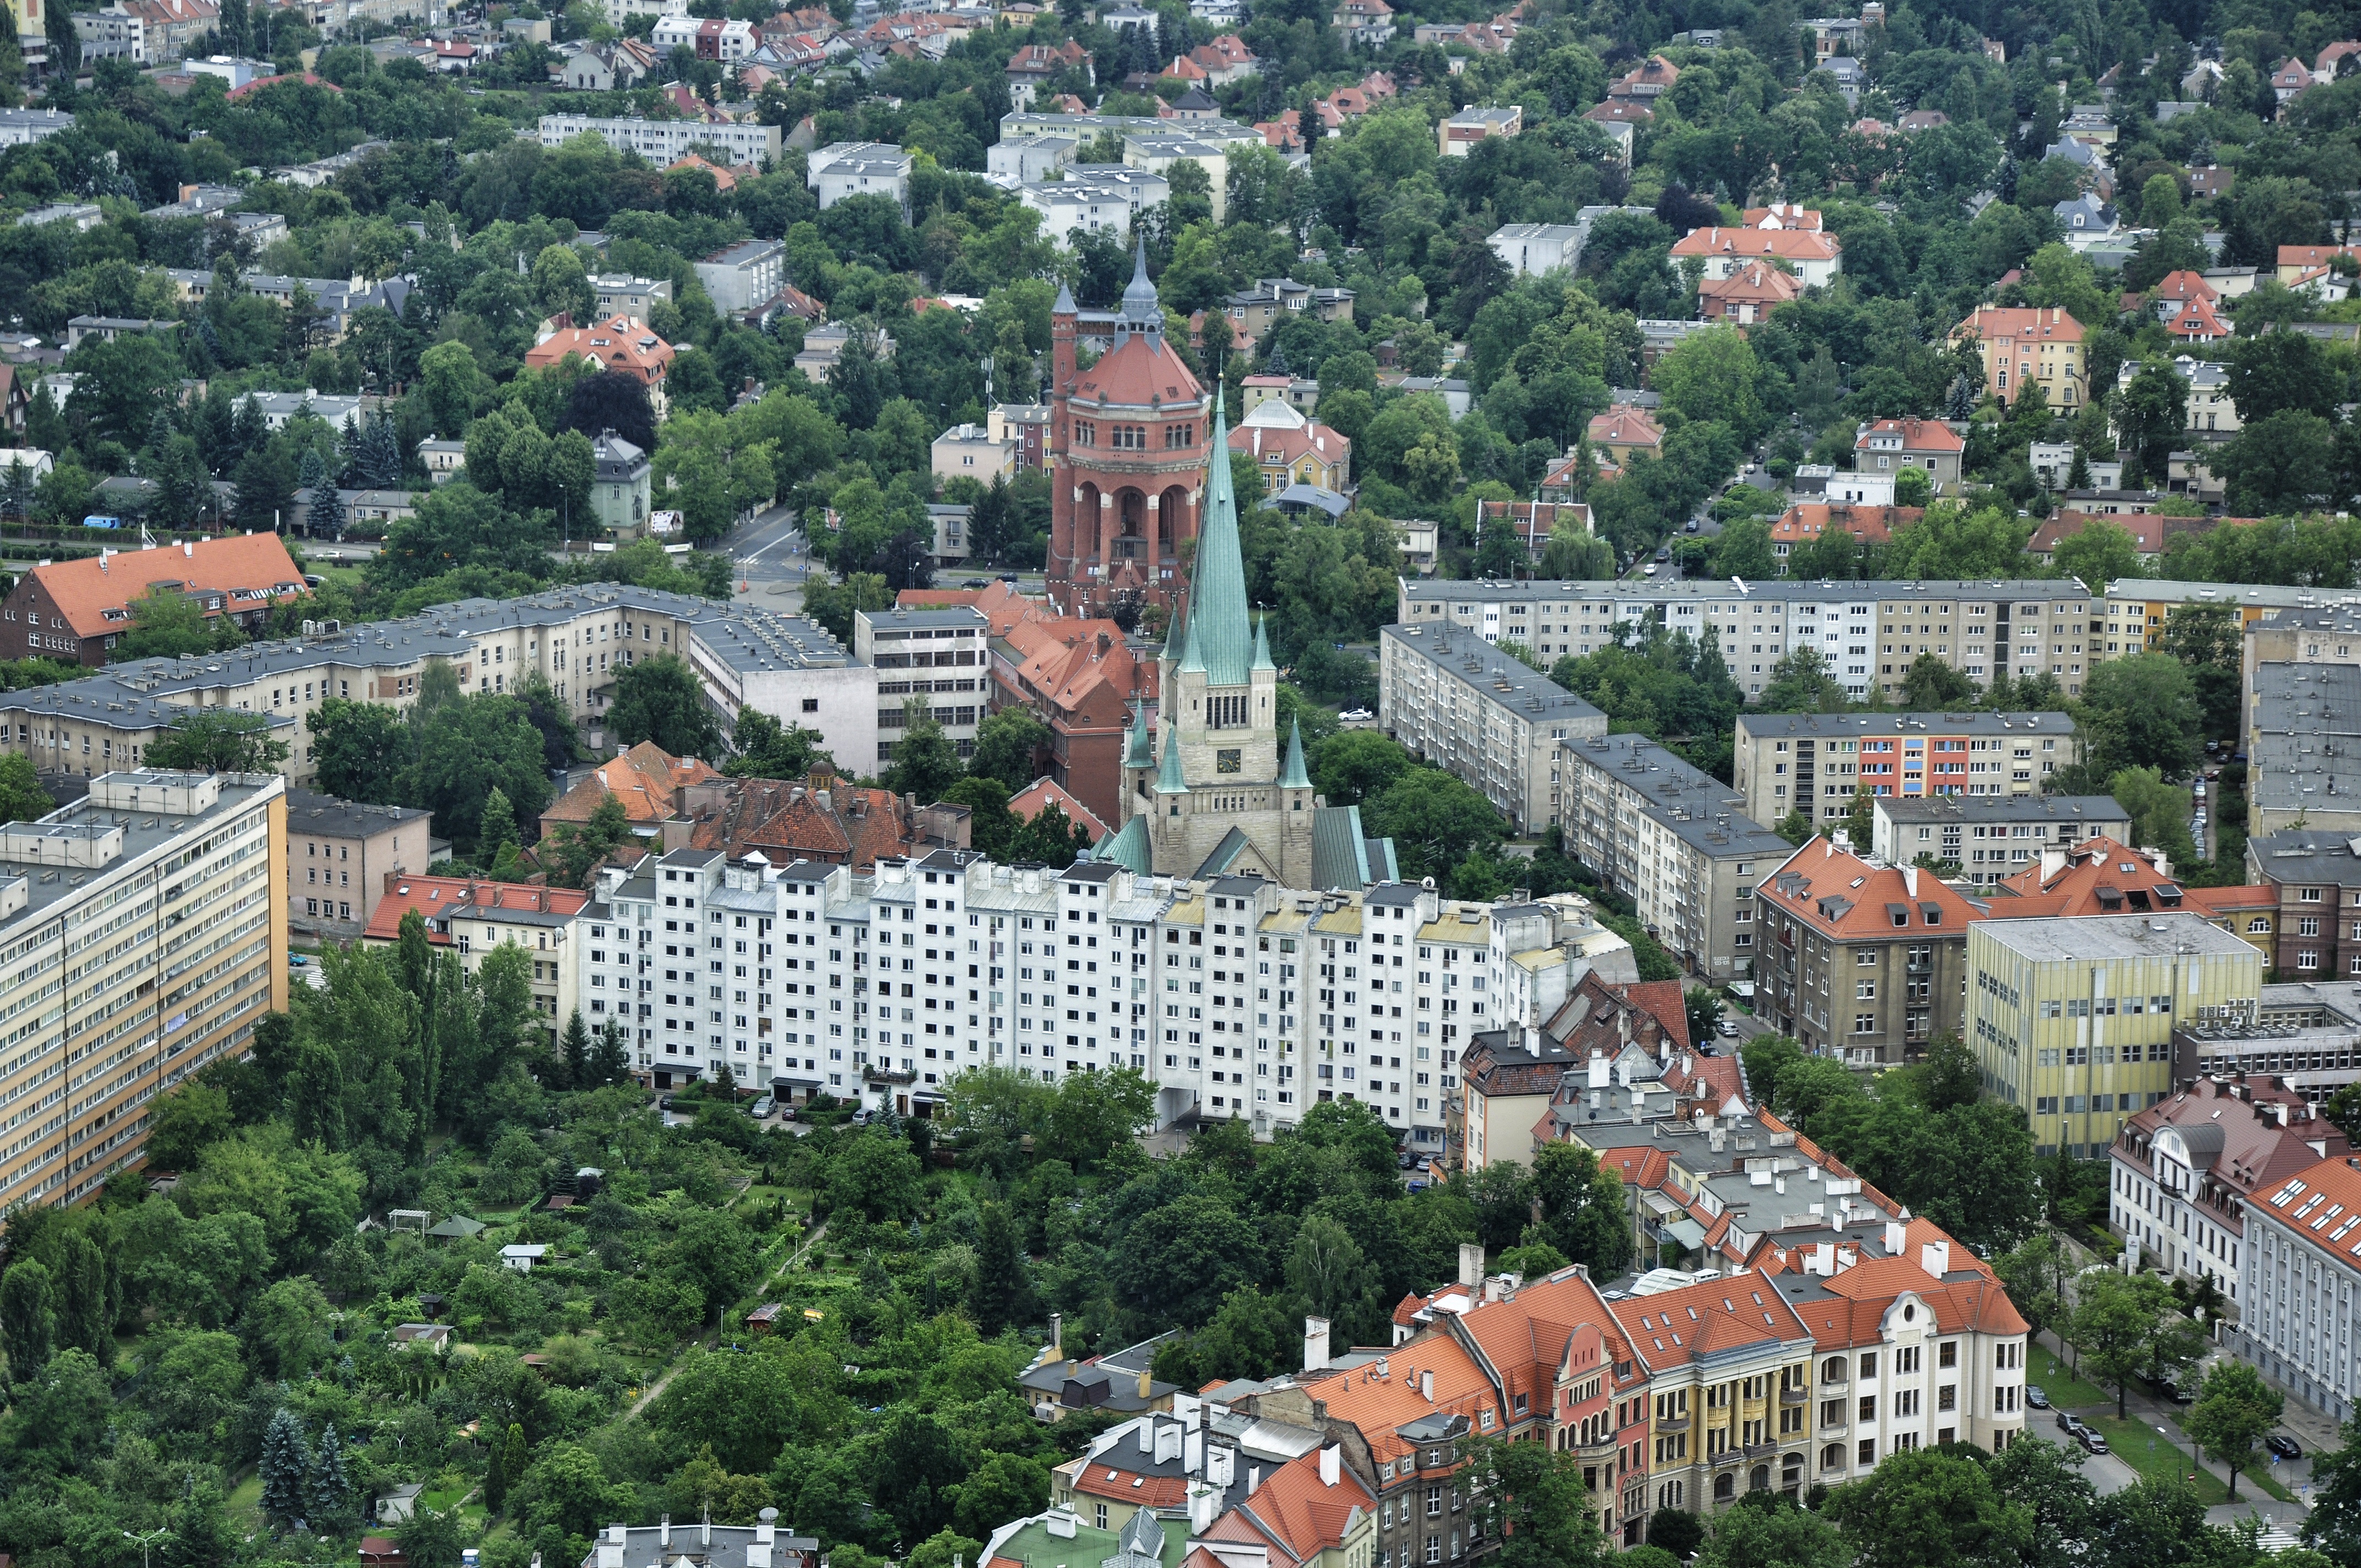
architecture, skyline, street, photography, town, view, city, cityscape, panorama, downtown, suburb, tower, plaza, landmark, church, buildings, poland, view from above, estate, the roofs, panorama of the city, neighbourhood, bird's eye view, aerial photography, wroc aw, residential area, human settlement, metropolitan area